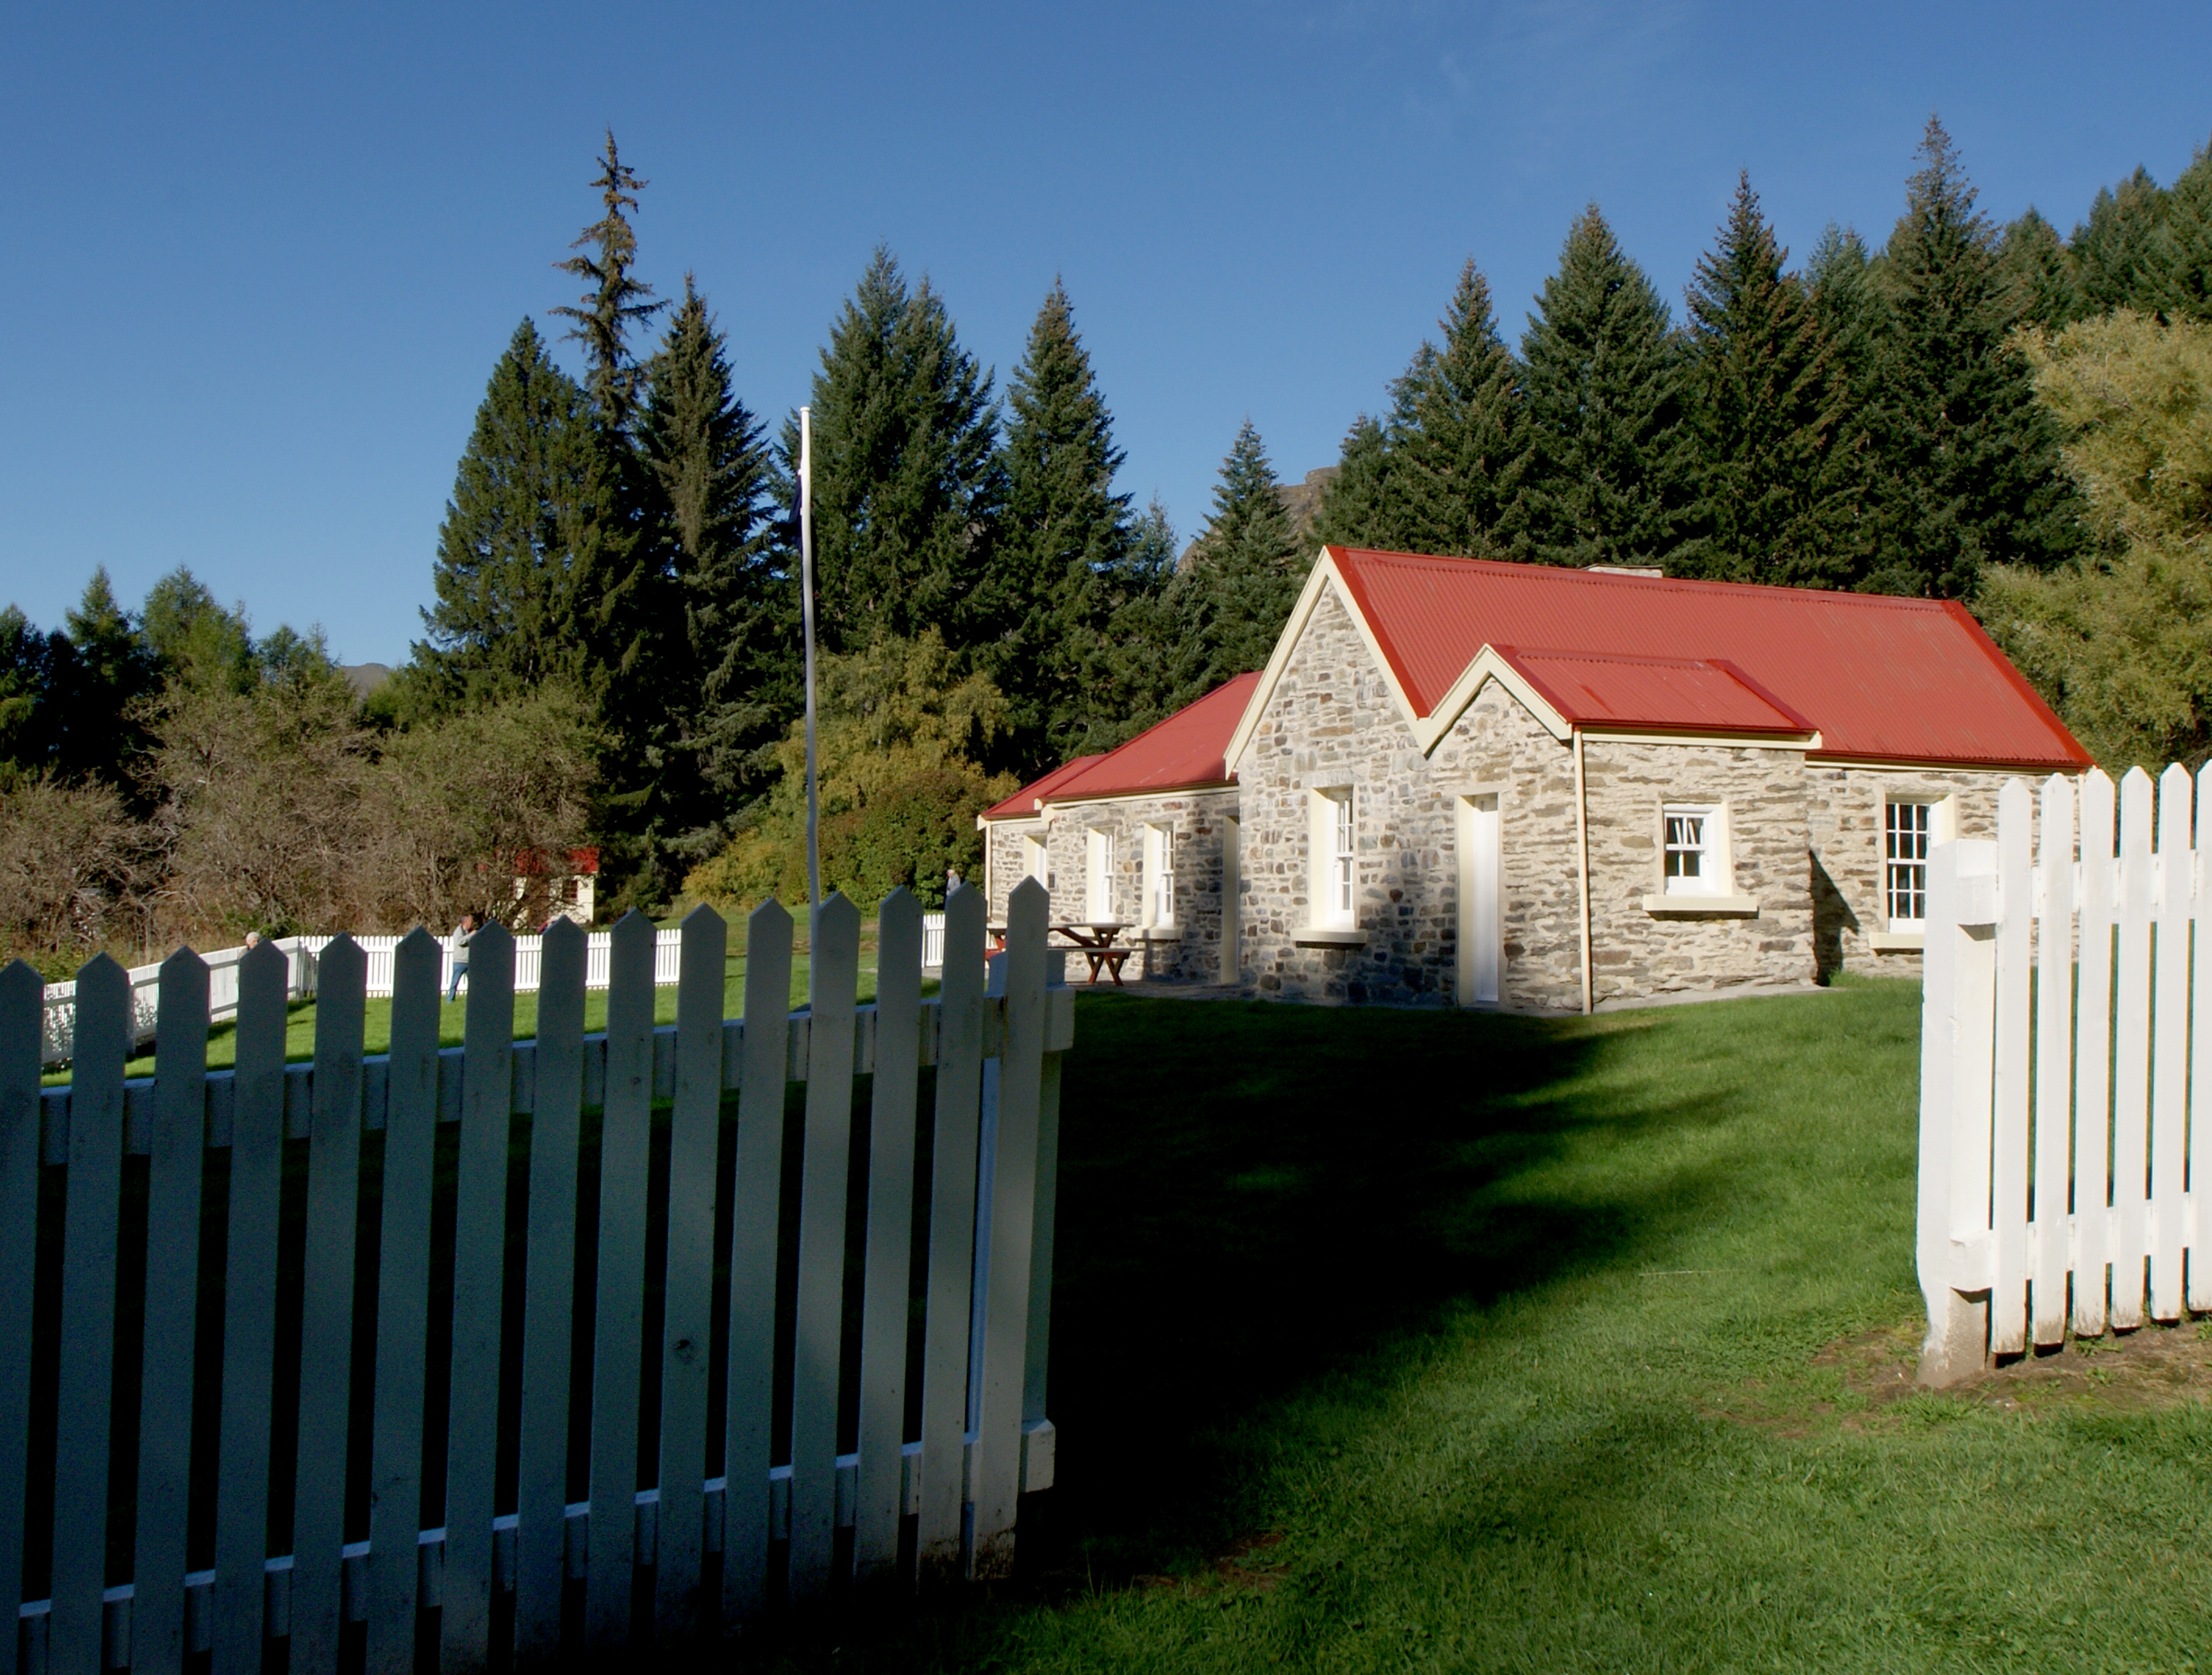
fence, house, home, cottage, picket fence, publicdomain, estate, otago, skipperscanyon, shotoverriver, queenstownsightseeing, skippers, skippersheritagetour, goldminingvillage, unforgettableskippers, goldmininghistory, picketfence, outdoor structure, home fencing